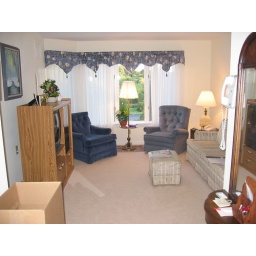
This lovely chair grouping is highlighted by sheer curtains enhanced by a blue valance with tassles.